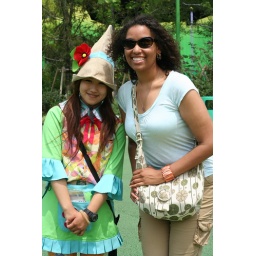
the guy munchkins wore the exact same outfit (she's wearing pants with that flower pattern under the apron/skirt thing)